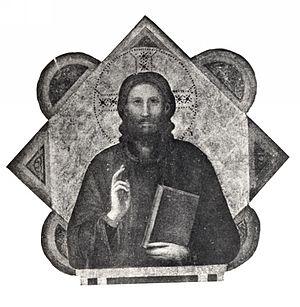
Cette page est une liste des œuvres de Giotto, plus précisément Giotto di Bondone ou Ambrogiotto di Bondone, peintre, un sculpteur et architecte italien du Trecento, dont les œuvres sont à l'origine du renouveau de la peinture occidentale. C'est l'influence de sa peinture qui va provoquer le vaste mouvement de la Renaissance à partir du siècle suivant.
Le Rédempteur est une peinture a tempera, sur fond d'or sur panneau de bois, attribuée au peintre Giotto di Bondone, datée de 1301 environ et conservée dans une collection privée de Londres.